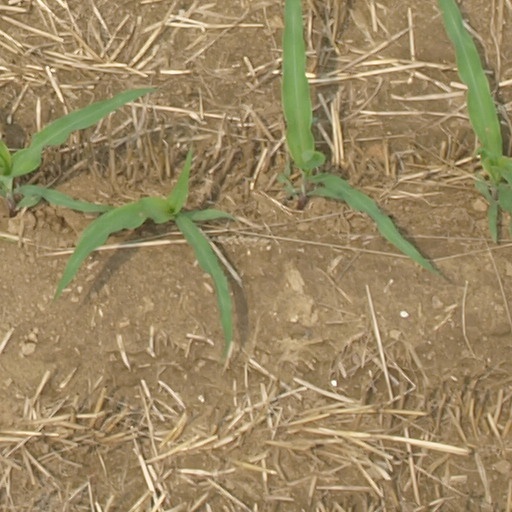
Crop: maize; corn